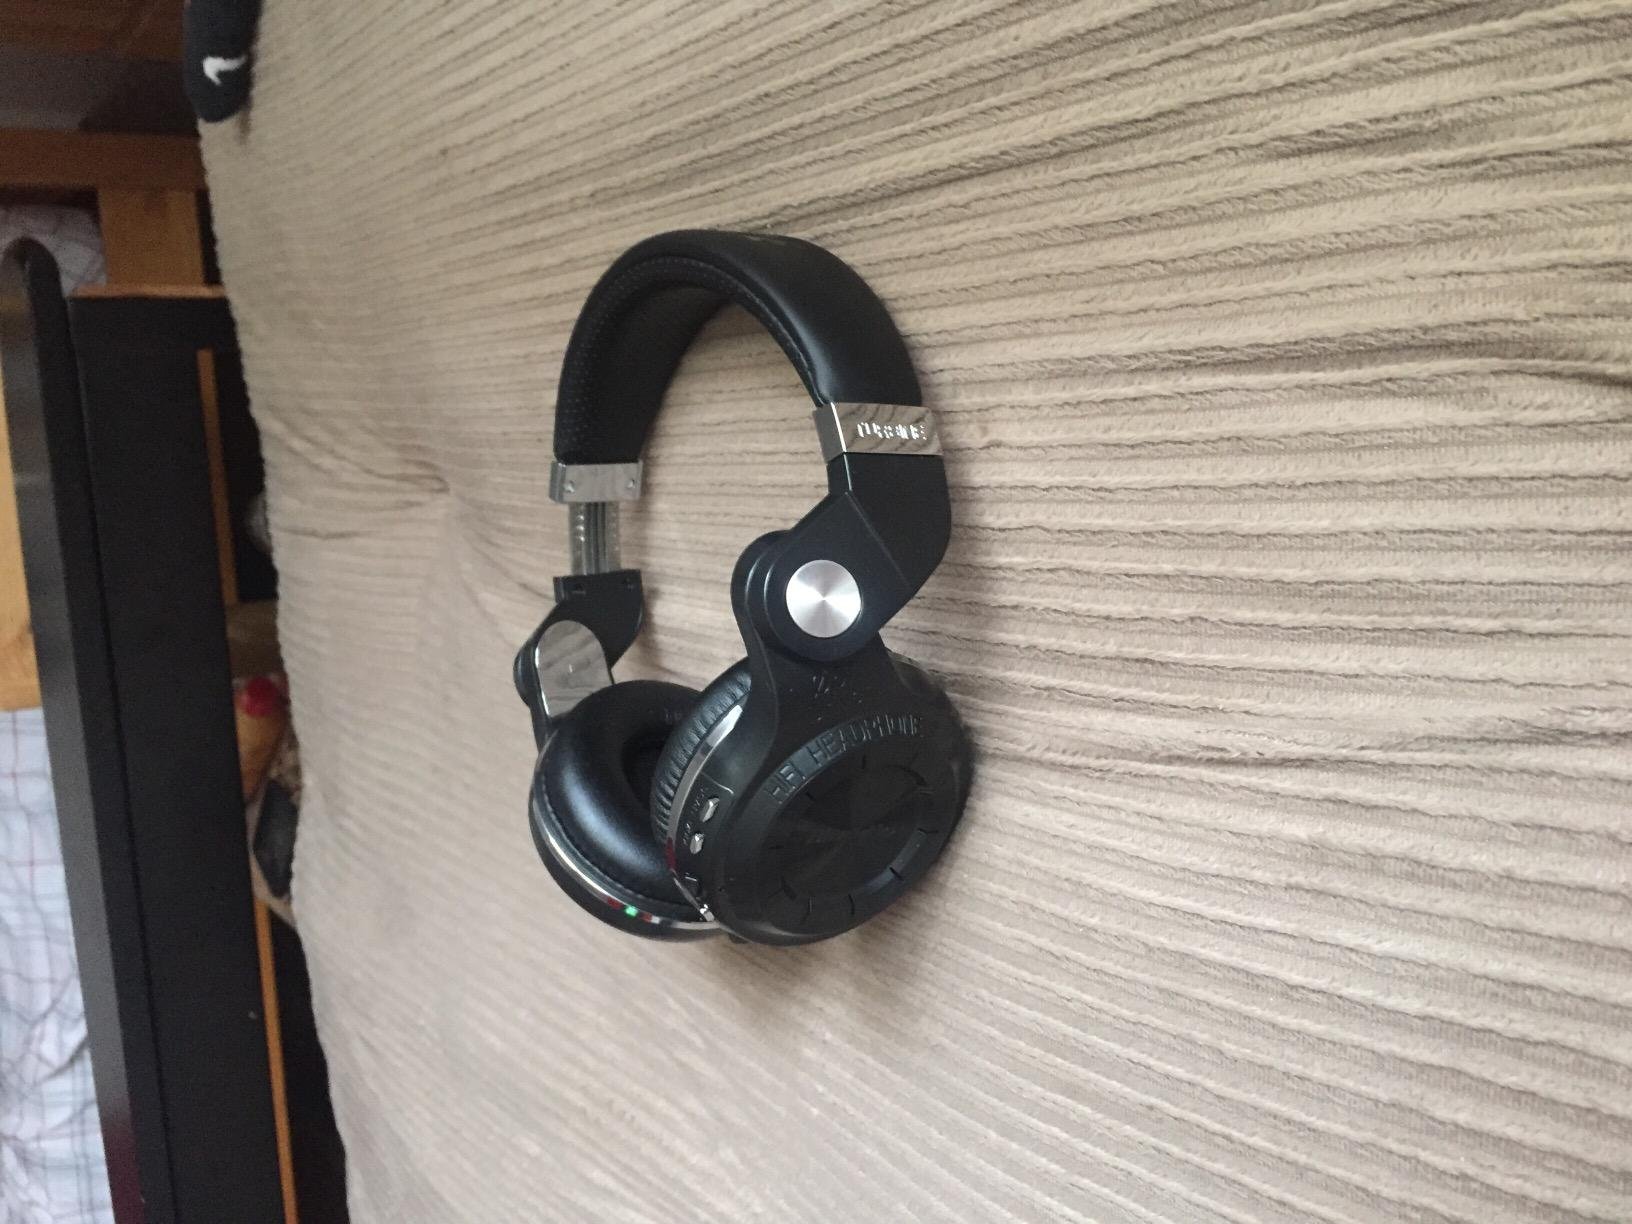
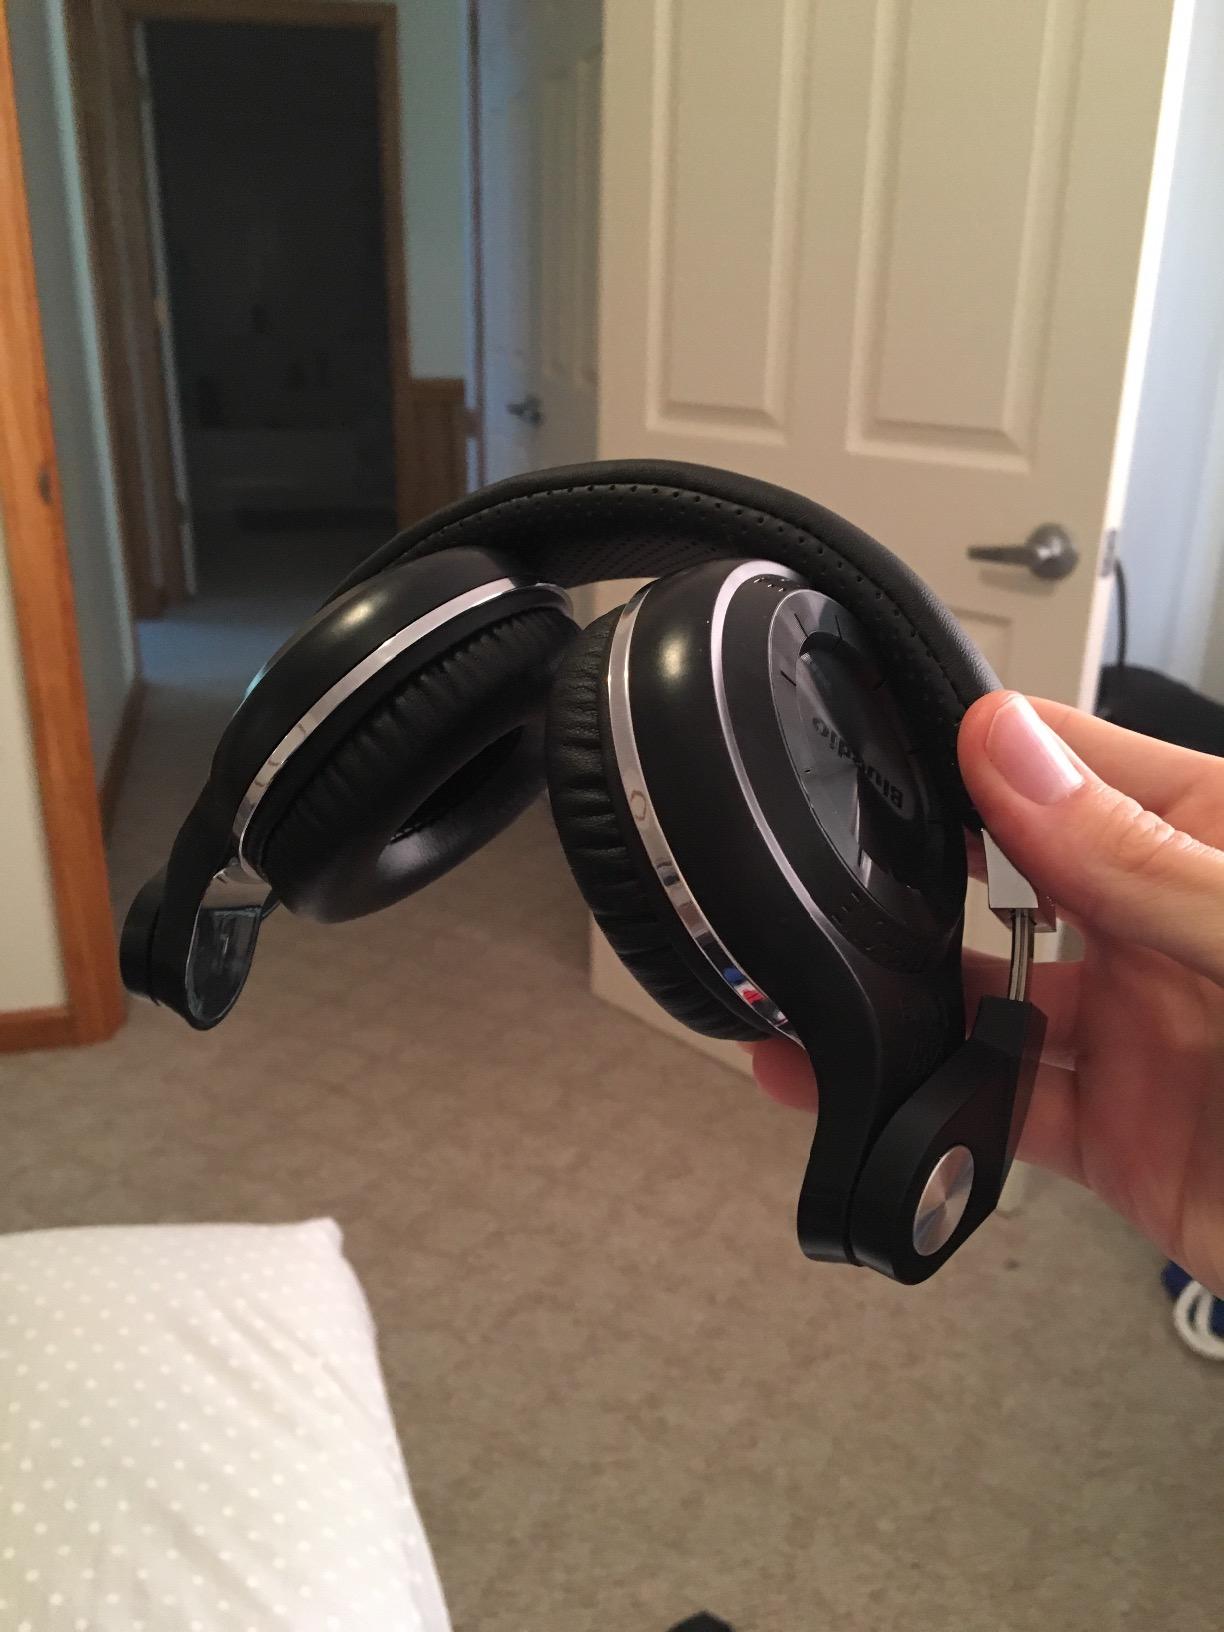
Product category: headphones
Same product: no